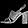
Label: Sandal